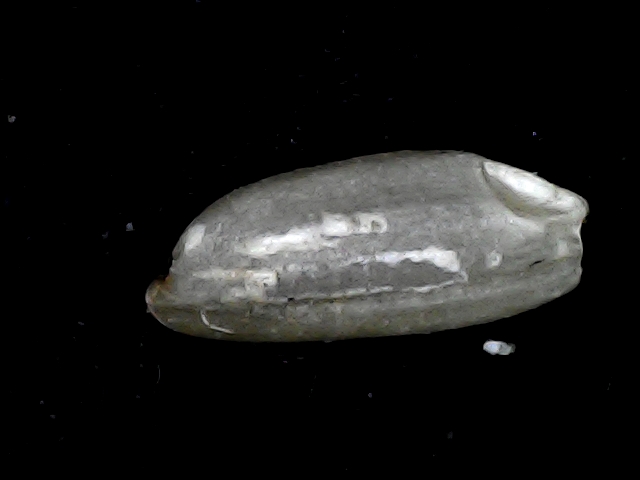
Rice variety: BD91